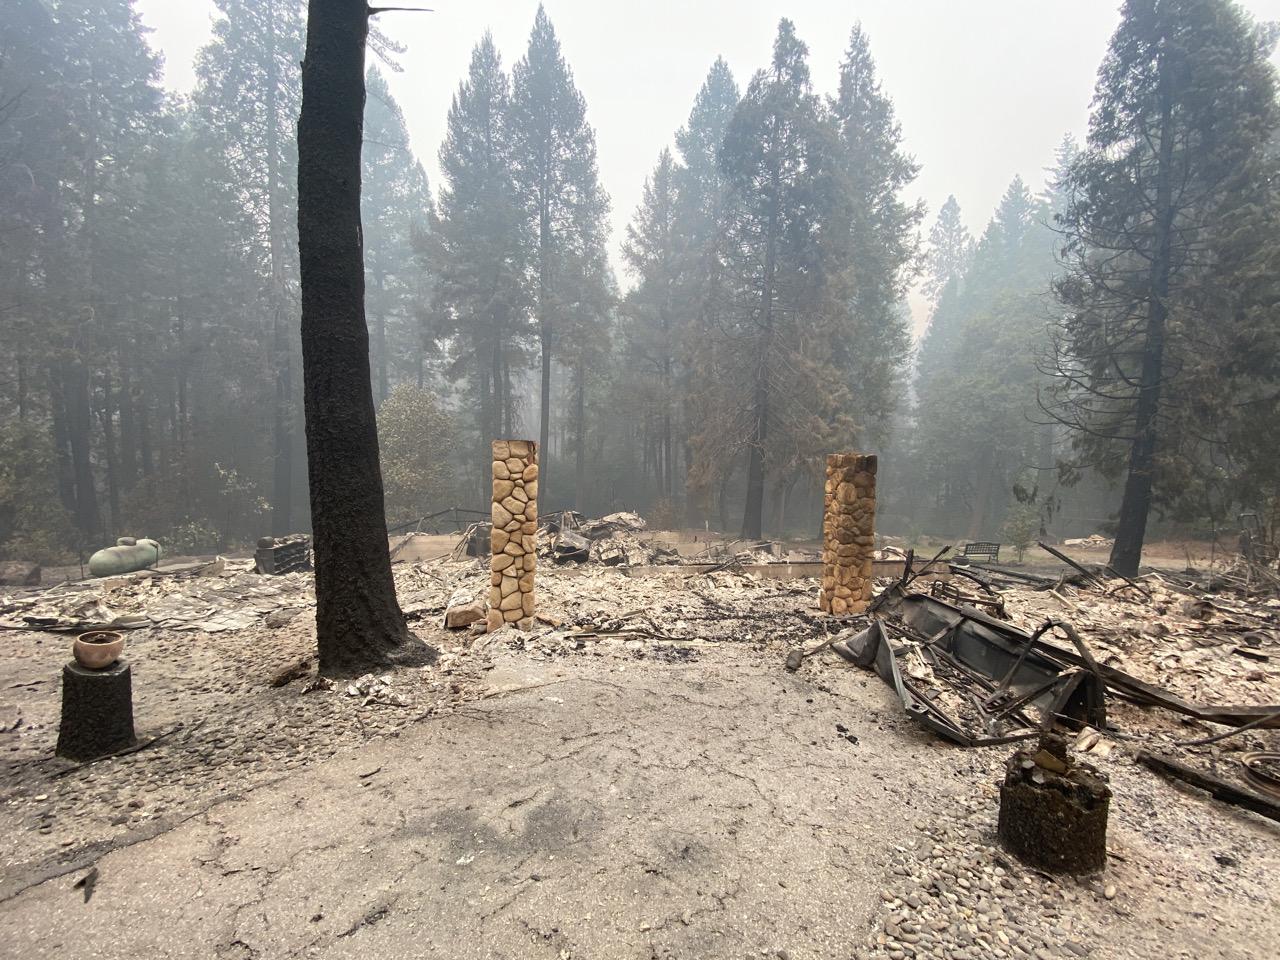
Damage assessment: destroyed